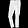
Label: Trouser